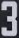
Number: 3